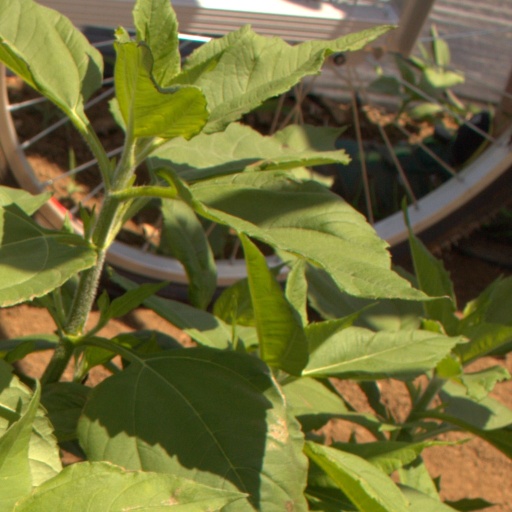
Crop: Jerusalem artichoke